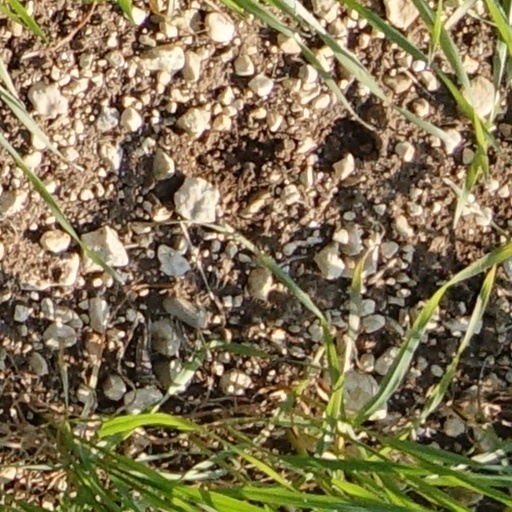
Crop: wheat